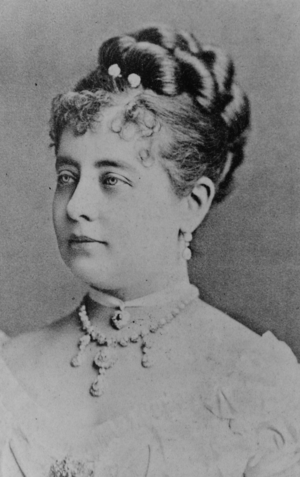
Pauline Lucca, née le 25 avril 1841 à Vienne et morte le 28 février 1908, à Zurich, est une soprano autrichienne.